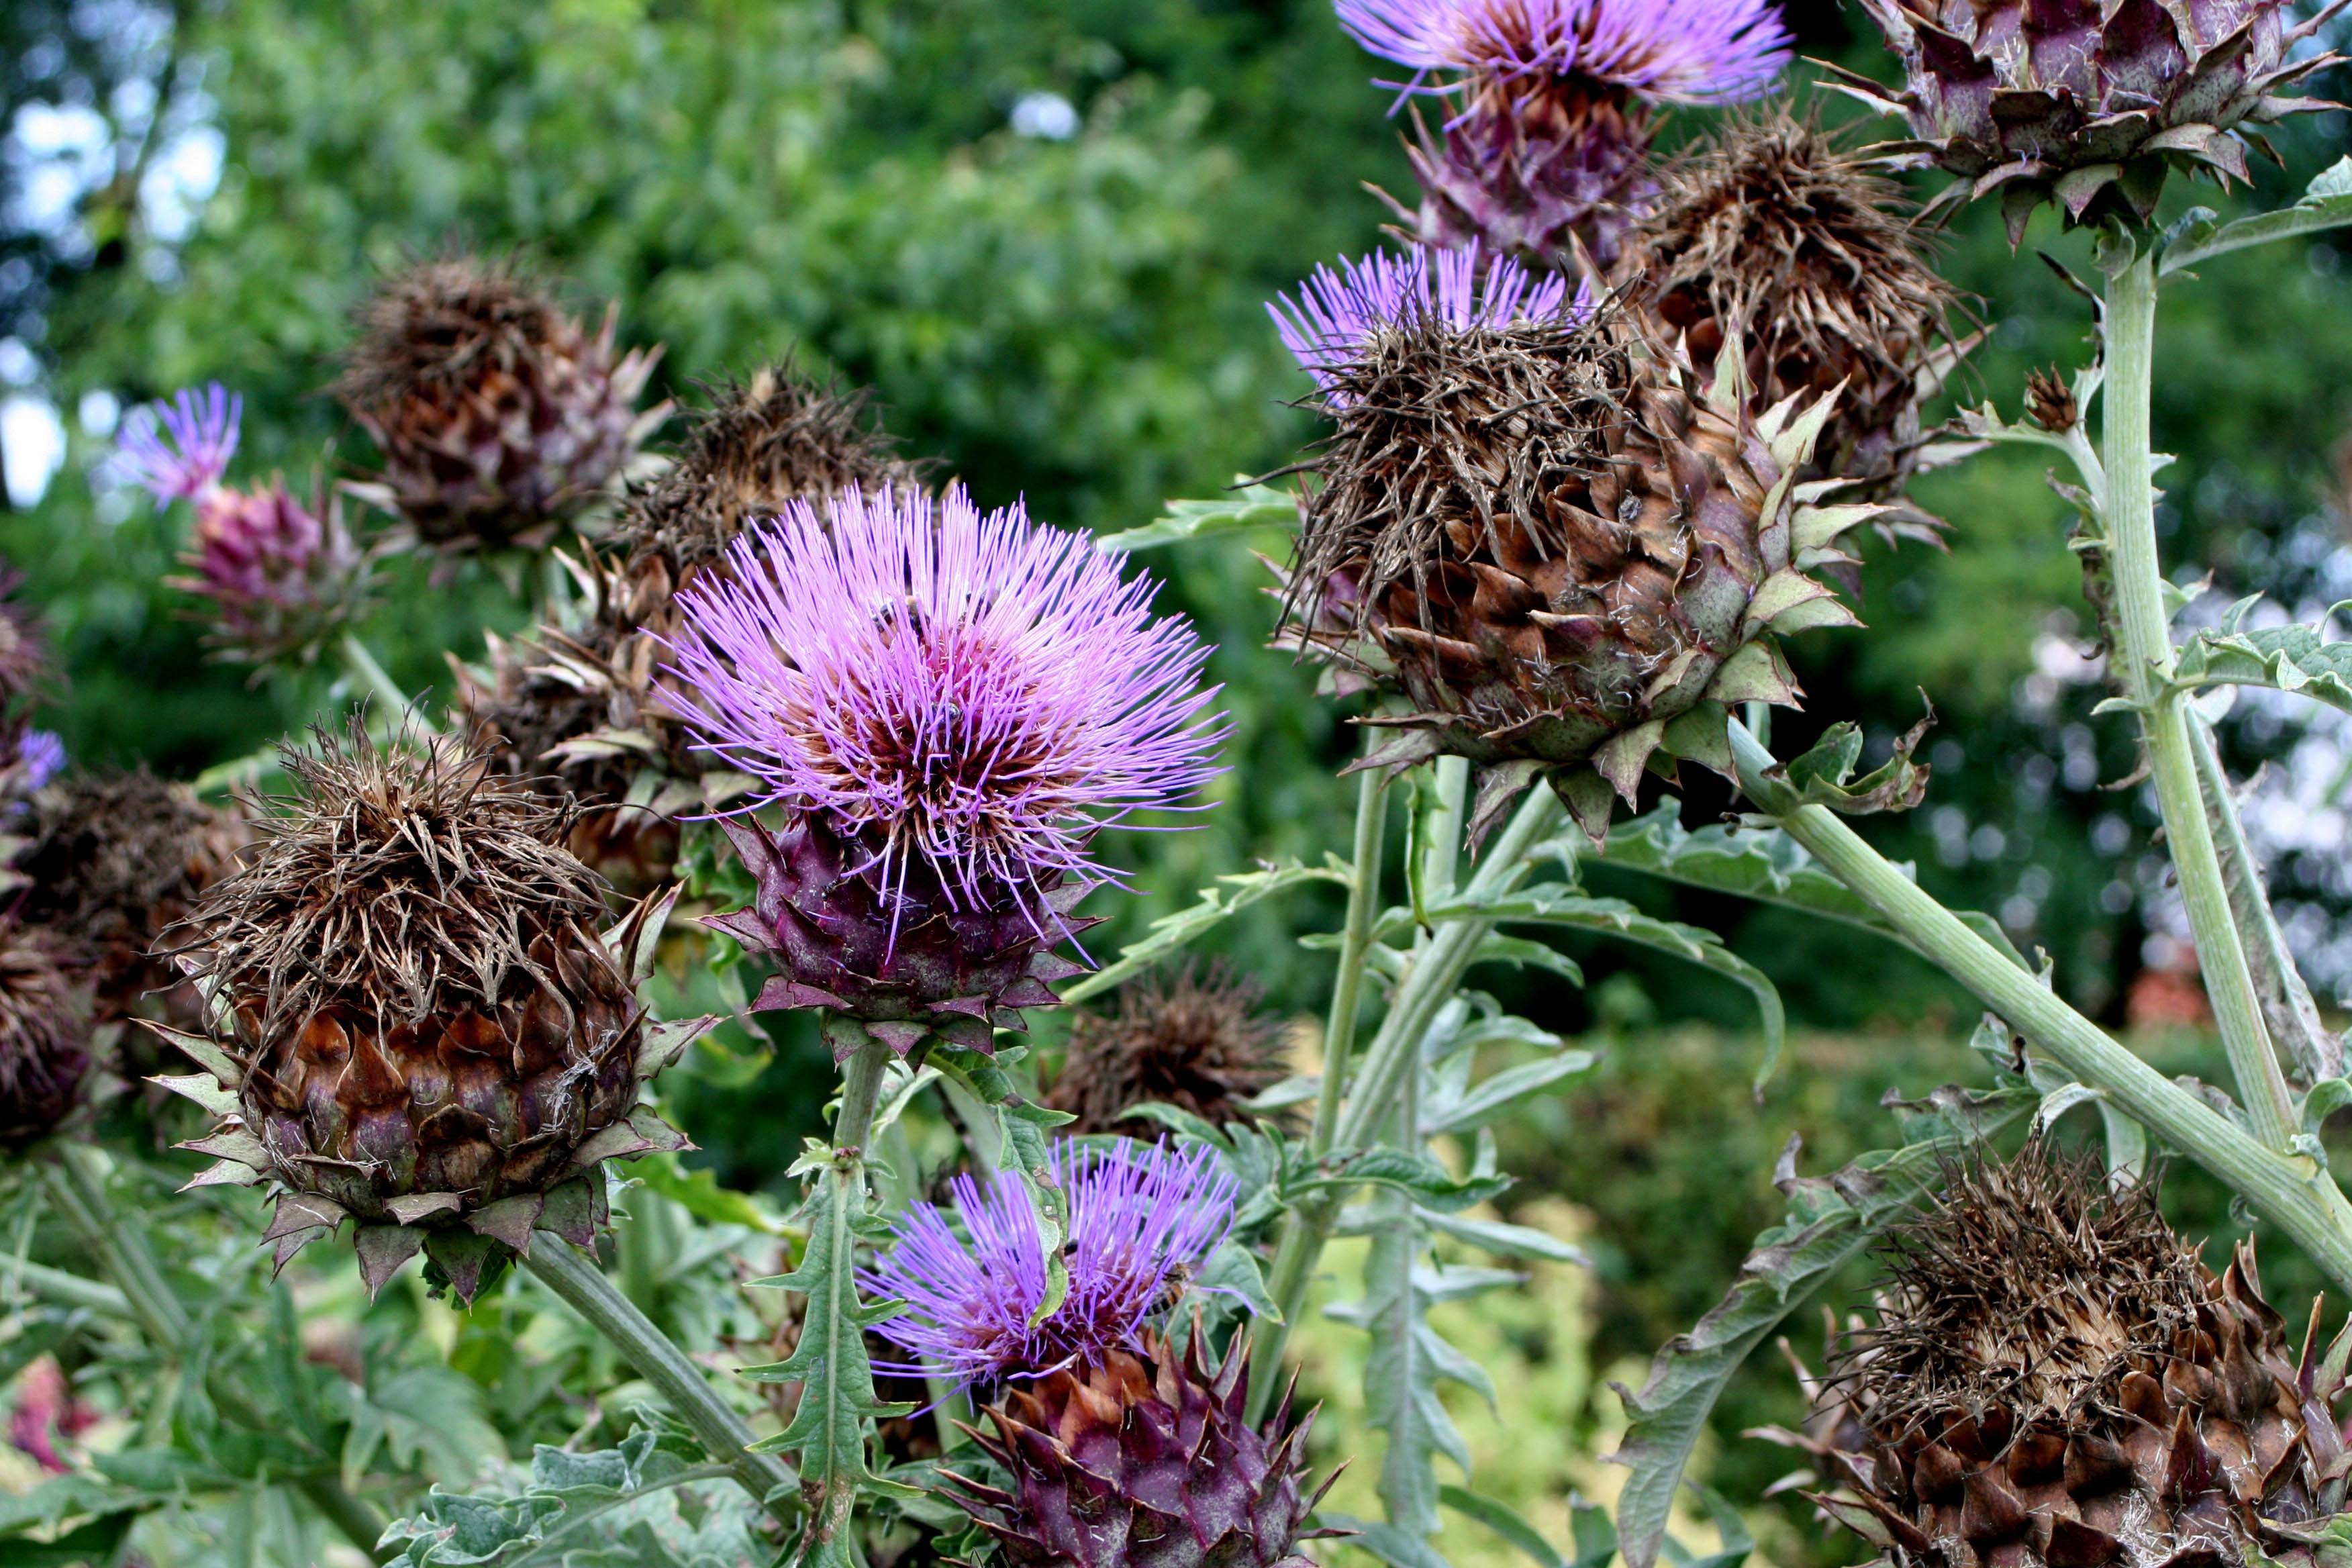
nature, plant, flower, purple, food, produce, botany, garden, healthy, flora, wildflower, vegetables, thistle, flowering plant, daisy family, artichoke flower, silybum, land plant, artichoke thistle